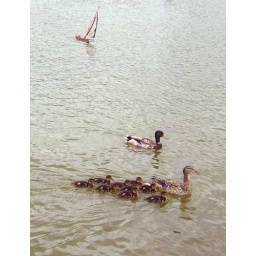
family of ducks near home